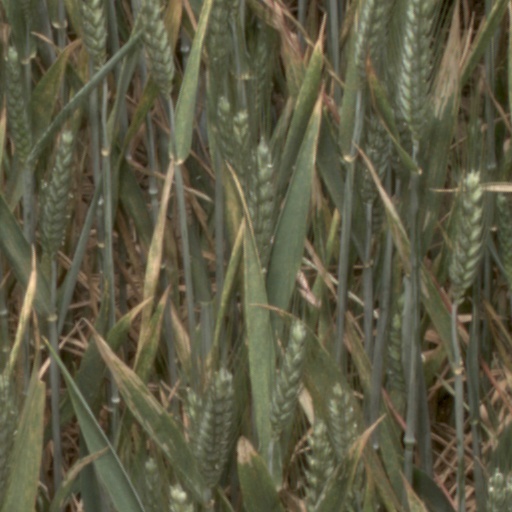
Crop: wheat